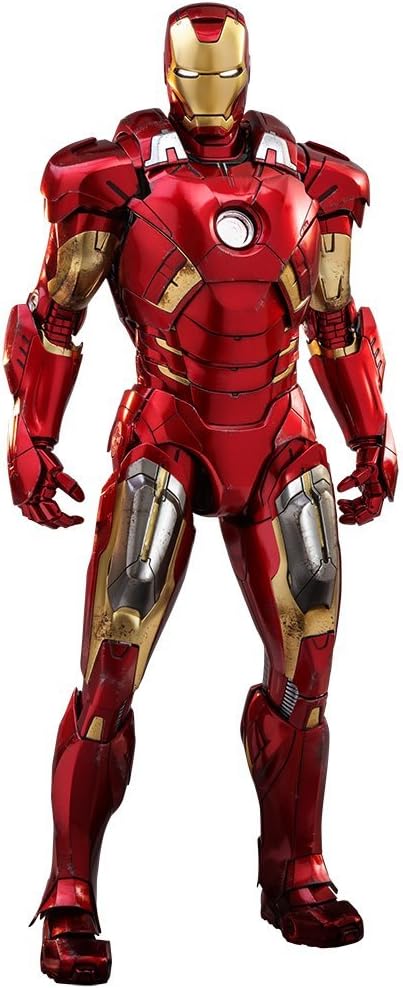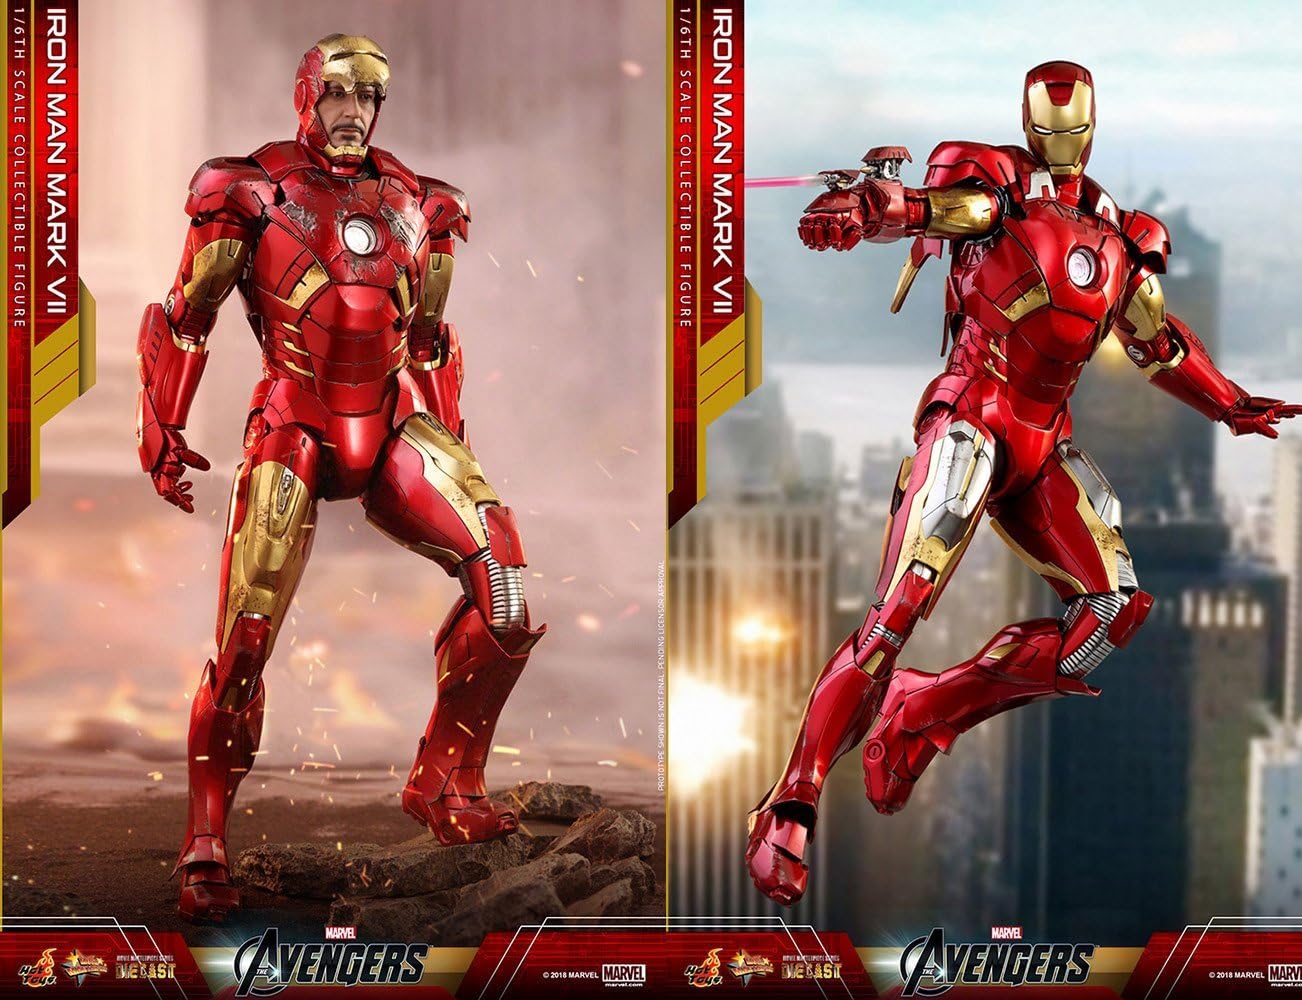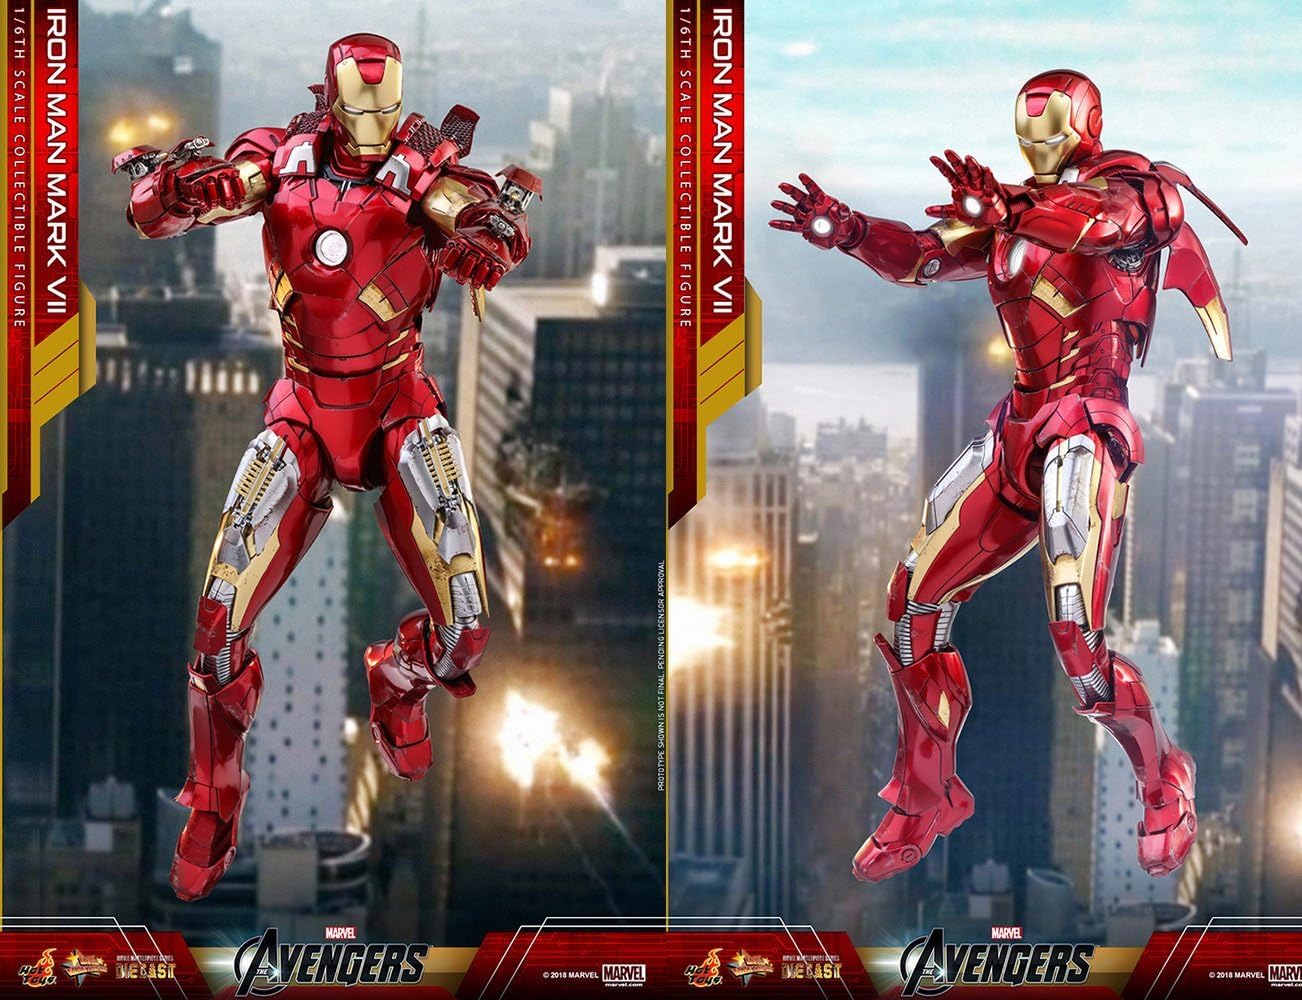
Hot Toys Iron Man Mark VII 7 DIECAST Marvel Avengers 1/6 Scale Figure
Category: Toys & Games
Name: Iron Man Mark VII Category: Die Cast Avengers Series: Movie Masterpiece 1/6 Scale Series Manufacturer: Hot Toys Type: Action Figure Size: 12 Inch Packaging: Boxed Description: Sideshow and Hot Toys are delighted to officially present The Iron Man Mark VII (Diecast) Sixth Scale Figure from The Avengers by Marvel Studios. With a more masculine, more progressive and a distinct exterior design, the integrated Suit of Armors promotes its beautifully engineered features that surpass its predecessor. Inspired by one of the jaw-breaking scenes that presents the suit launching to wrap around Tony Stark momentarily, the brand new Iron Man collectible figure successfully recreates Mark VII’s complicated yet distinctive alternative form – the large suit pod. This is also the first time that Hot Toys has adopted dynamic armor forms in its one-of-a-kind collectible figures, and it is surely a visual highlight that Iron Man fans have been longing for. As one of the most popular armors in Tony Stark’s arsenal, the screen-accurate Mark VII Sixth Scale Collectible Figure is made with diecast materials and expertly crafted based on its appearance in the movie. The approximately 32.5cm tall figure features a newly painted head sculpt of Robert Downey Jr. as Tony Stark/Iron Man, an interchangeable LED light-up helmet, movie-accurate proportion and substantive detailed armor design with great articulations and the unique suit pod mode. The sixth scale figure specially features metallic red and gold painting on armor, interchangeable shoulder and forearm weapon-firing armor parts, LED light-up functions on eyes, palms, and arc reactor, as well as a specially designed diorama figure base! Safety Warning: This product may contain sharp points, small parts that are choking hazards, and other elements that are not suitable for children under 3 years of age.
Features: Die Cast The Avengers 12 Inch Action Figure Movie Masterpiece 1/6 Scale Series - Iron Man Mark VII Hot Toys 903752 | Marvel | Hot Toys | 12 Inch